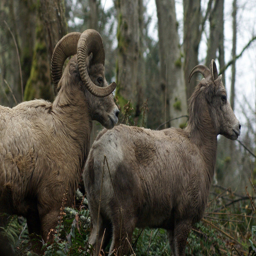
Two goats standing next to each other in a forest.
The two long horn sheep are standing in the woods.
A close-up photo of two rams in the woods.
A couple of animals that are out in the wild.
A ram type animan has large curling antlers.